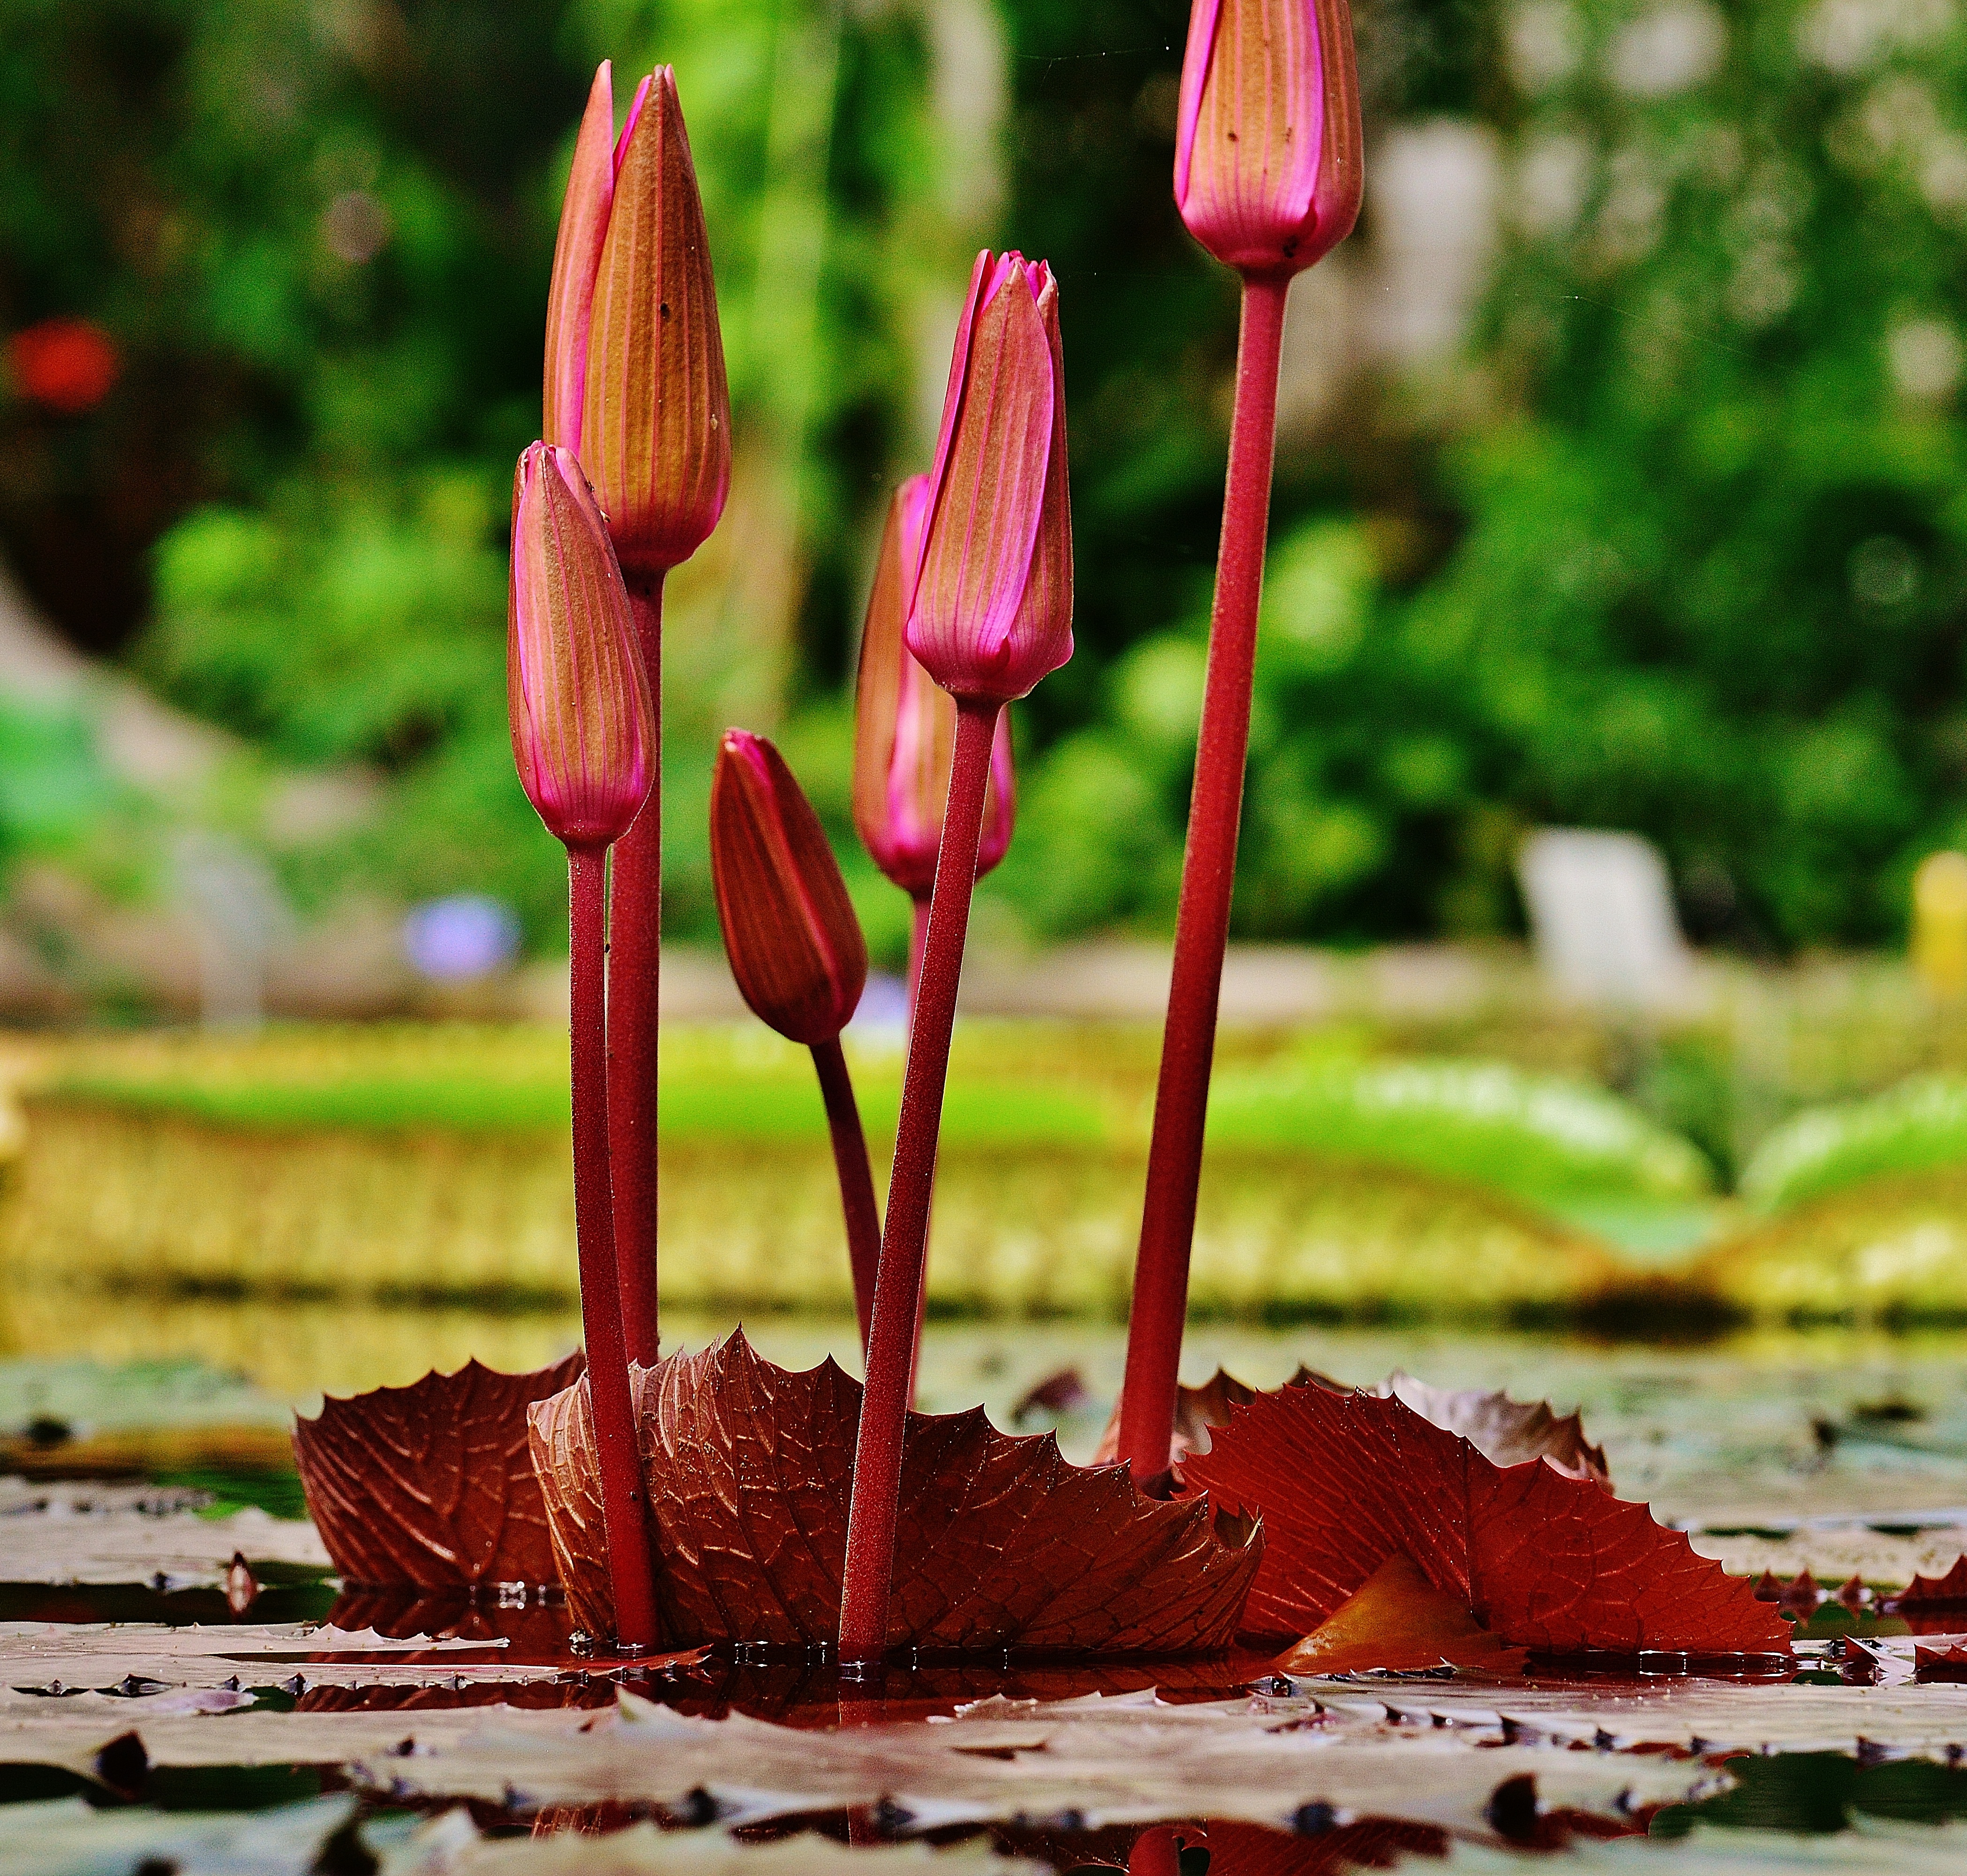
water, nature, blossom, plant, leaf, flower, petal, bloom, pond, red, autumn, botany, aquatic plant, flora, water lily, bud, nuphar, macro photography, lake rose, flowering plant, plant stem, land plant